Olmsted Family Farmhouse

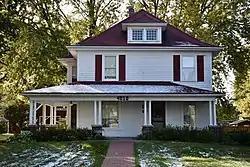

The Olmsted Family Farmhouse, also known as the Olmsted-Urban House, is an historic building located in Urbandale, Iowa, United States. Leander and Charlotte Olmsted from Auburn, New York acquired of land in Polk County, Iowa in 1867. They built a house on the property where they raised their sons Millard and Clarence, and bought additional land for their farm. In 1904, about the time Millard married his wife Olive, Leander had this two-story, frame, American foursquare house built.